Snake (video game genre)

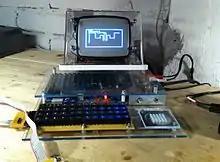
"Snake" on a Telmac 1800, CHIP-8, published 1978

The Snake genre began with the 1976 arcade video game "Blockade" written by Lane Hauck and Ago Kiss and published by Gremlin Industries. It was cloned as "Bigfoot Bonkers" the same year. In 1977, Atari, Inc. released two "Blockade"-inspired games: the arcade game "Dominos" and Atari VCS game "Surround". "Surround" was one of the nine Atari VCS launch titles in the US and was sold by Sears under the name "Chase". That same year, a similar game was launched for the Bally Astrocade as "Checkmate". Mattel released "Snafu" for the Intellivision console in 1982.